Syrian Turkmen

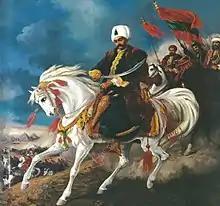
Syria came under Ottoman rule once Selim I conquered the Mamluk Sultanate of Egypt in 1516–17.

Mamluk rule of Syria ended once the Ottoman Sultan Selim I conquered the region in 1516–17. Thereafter, the Ottoman administration encouraged Turkish nomads from Anatolia to settle in strategic areas of the region. By the sixteenth century the Ottomans continued to settle Turkmen in the rural areas around Homs and Hama to keep the Bedouin in check and serve as mütesellim.